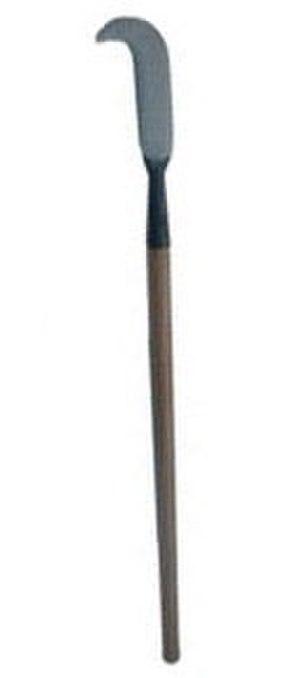
Une vouge typique. Certaines variantes peuvent avoir des projections sur le revers de la lame principale. Lietuvių: Ilgakotis bilas.
L'anicroche ou serpe de guerre est une arme d'hast européenne, utilisée pour frapper de taille et composée d'une serpe montée sur une hampe longue. Elle est parente de la guisarme qui s'en distingue par l'ajout d'une pointe de lance permettant de frapper d'estoc. L'anicroche permettait également de couper les jarrets des chevaux ou « désosser » un chevalier en lui arrachant ses pièces d'armure, elle est de ce fait très efficace pour la capture du chevalier adverse afin d'en tirer rançon. Elle a été en usage du XIVᵉ au XVIᵉ siècle. De son usage découle l'expression française : « il n'y a pas d'anicroche ».